Robert Adler

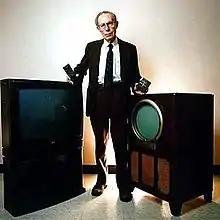
Robert Adler

Robert Adler (December 4, 1913 – February 15, 2007) was an Austrian-American inventor who held numerous patents.